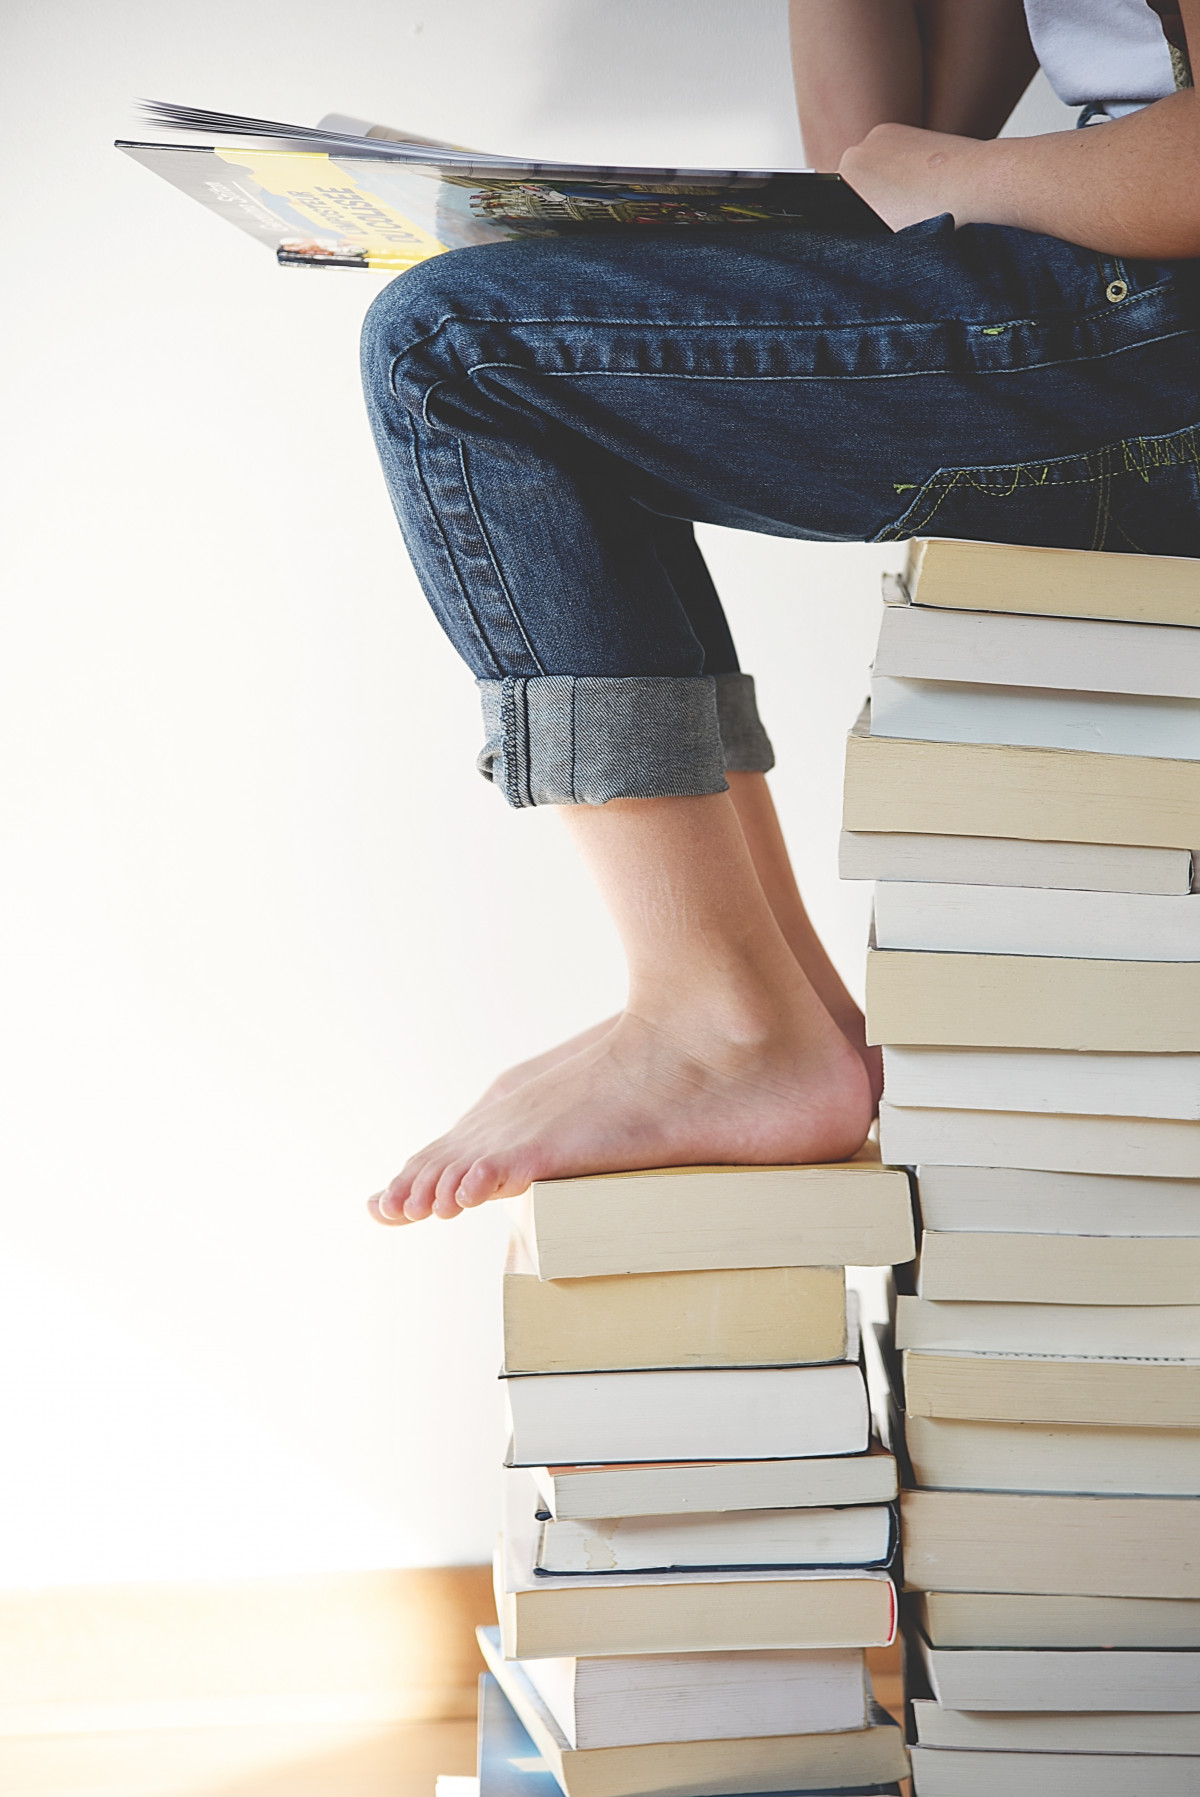
Tags: feet, trunk, reading, leg, pattern, jeans, spring, fashion, clothing, piilesitting, denim, human body, trousers, textile, design, books, footwear, abdomen